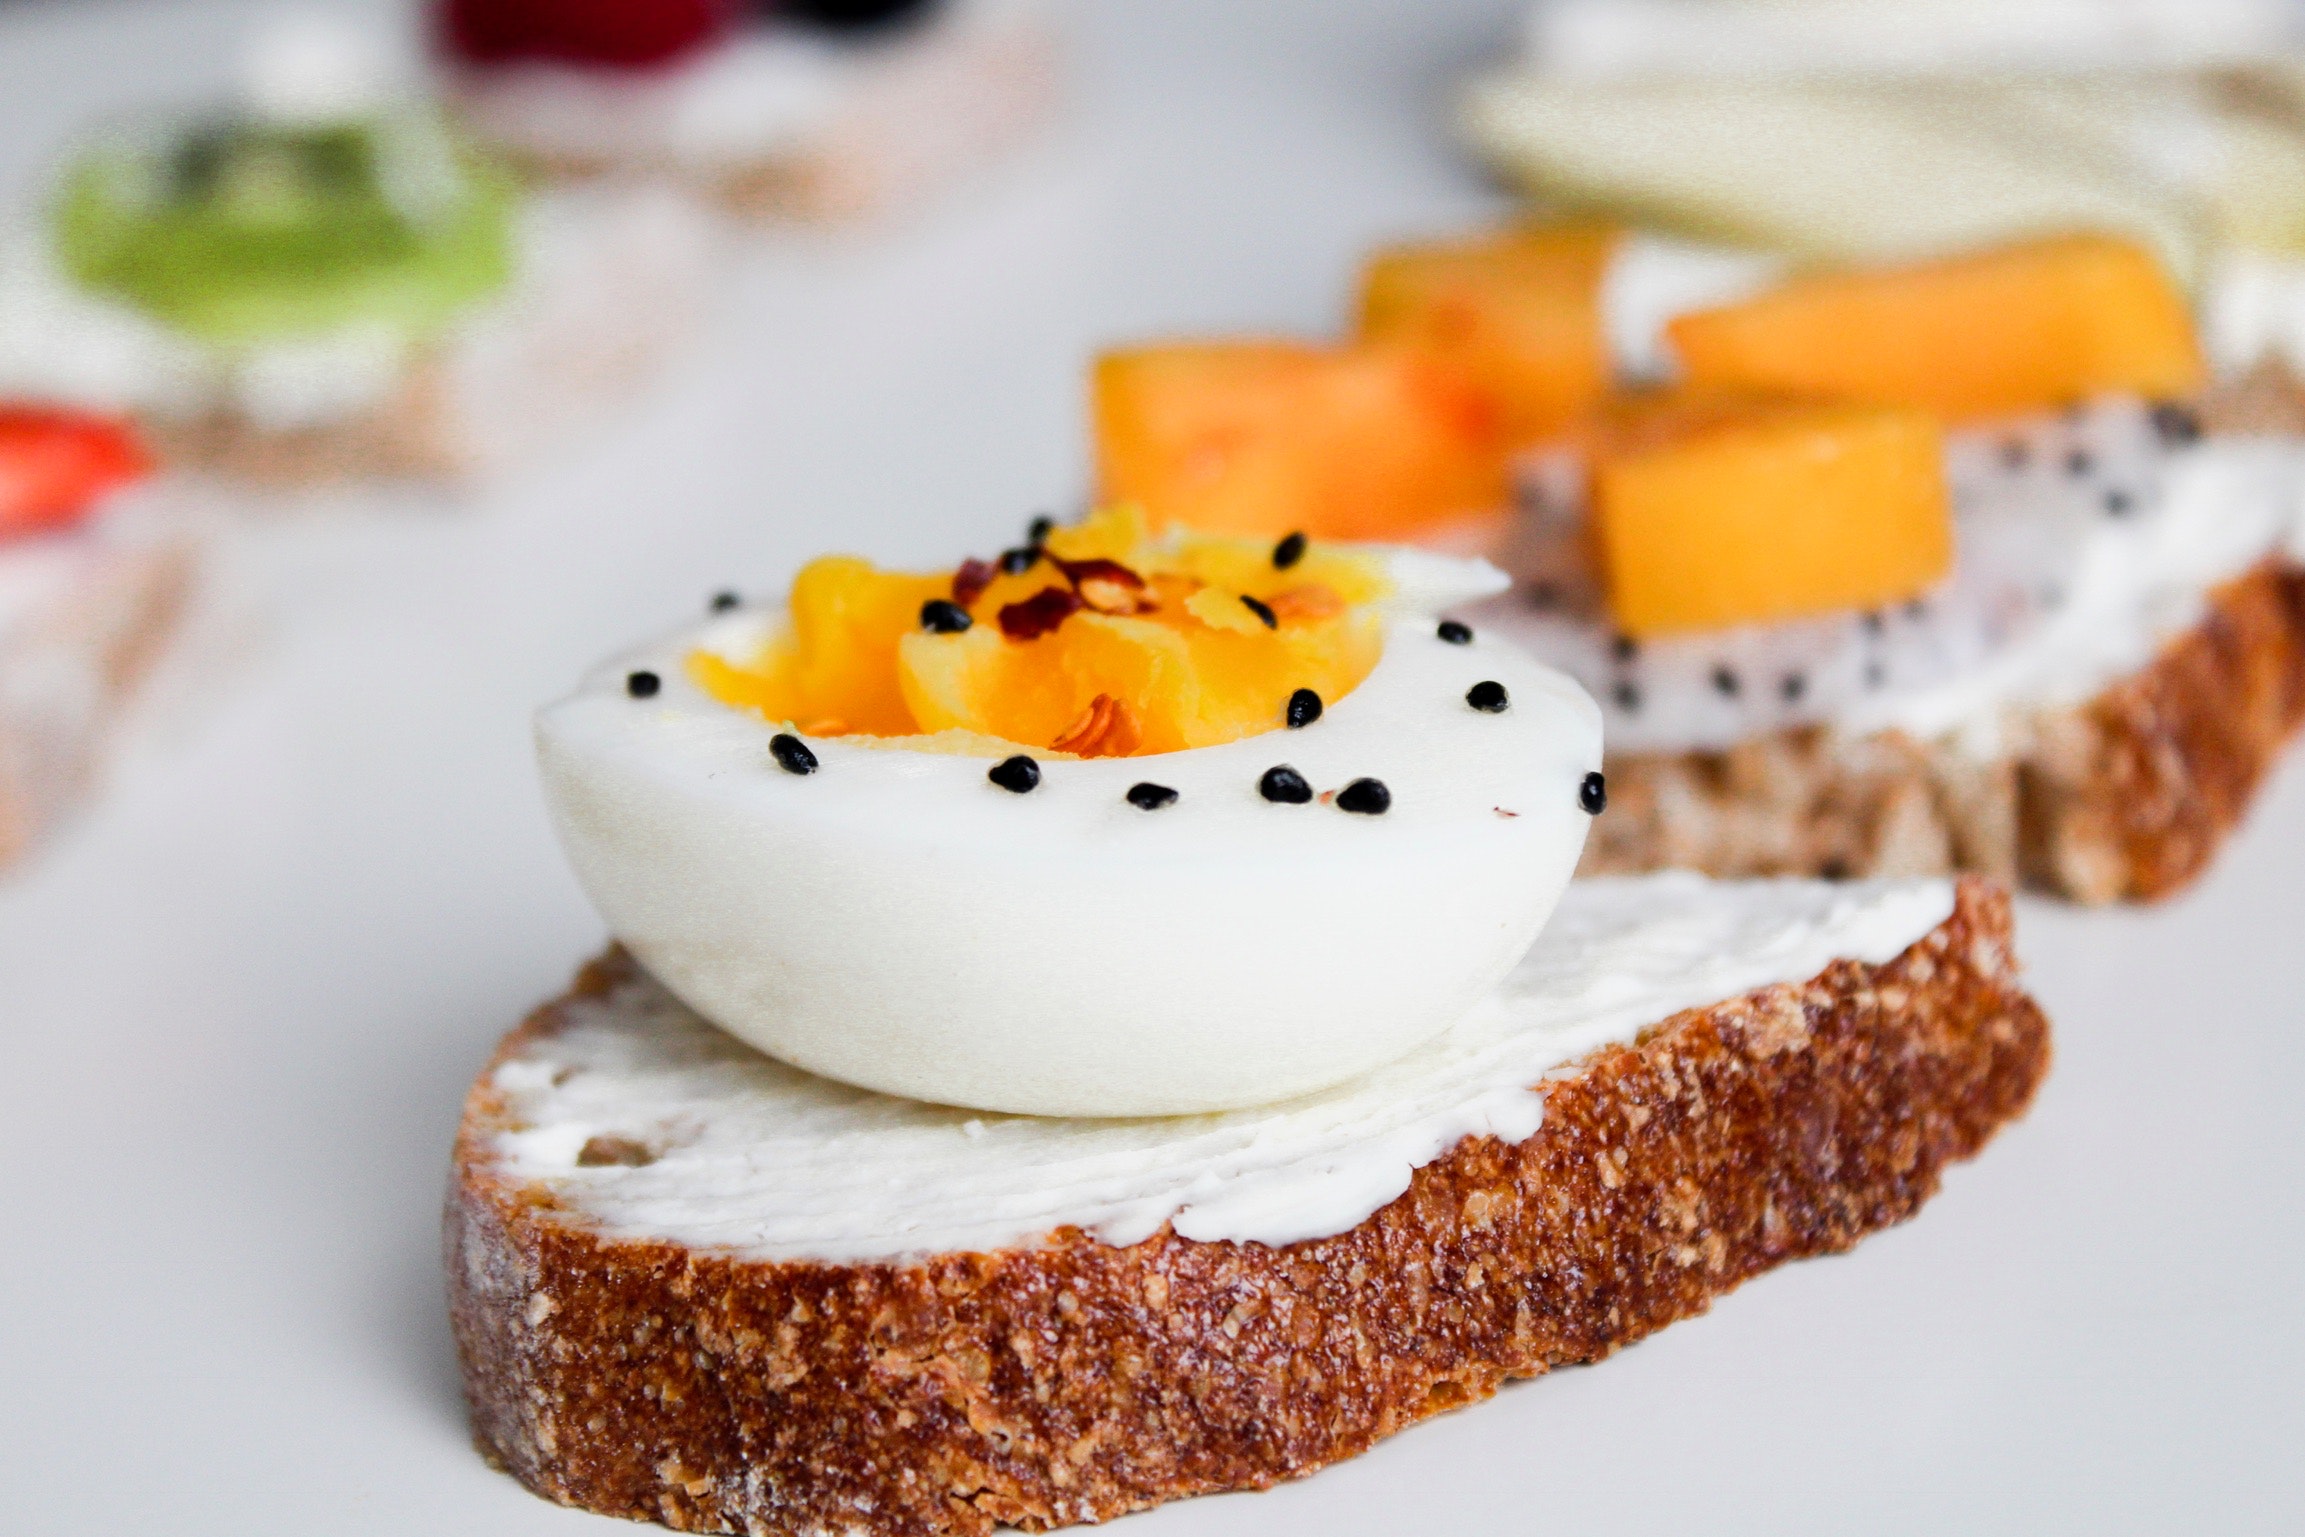
dish, food, cuisine, ingredient, breakfast, finger food, poached egg, staple food, comfort food, brunch, produce, canape, meal, garnish, la carte food, egg yolk, fried egg, egg, hors d oeuvre, appetizer